Kanamycin nucleotidyltransferase

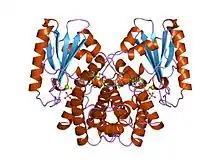
kanamycin nucleotidyltransferase

In molecular biology, kanamycin nucleotidyltransferase (KNTase) is an enzyme which is involved in conferring resistance to aminoglycoside antibiotics. It catalyses the transfer of a nucleoside monophosphate group from a nucleotide to kanamycin. This enzyme is dimeric with each subunit being composed of two domains. The C-terminal domain contains five alpha helices, four of which are organised into an up-and-down alpha helical bundle. Residues found in this domain may contribute to this enzyme's active site.